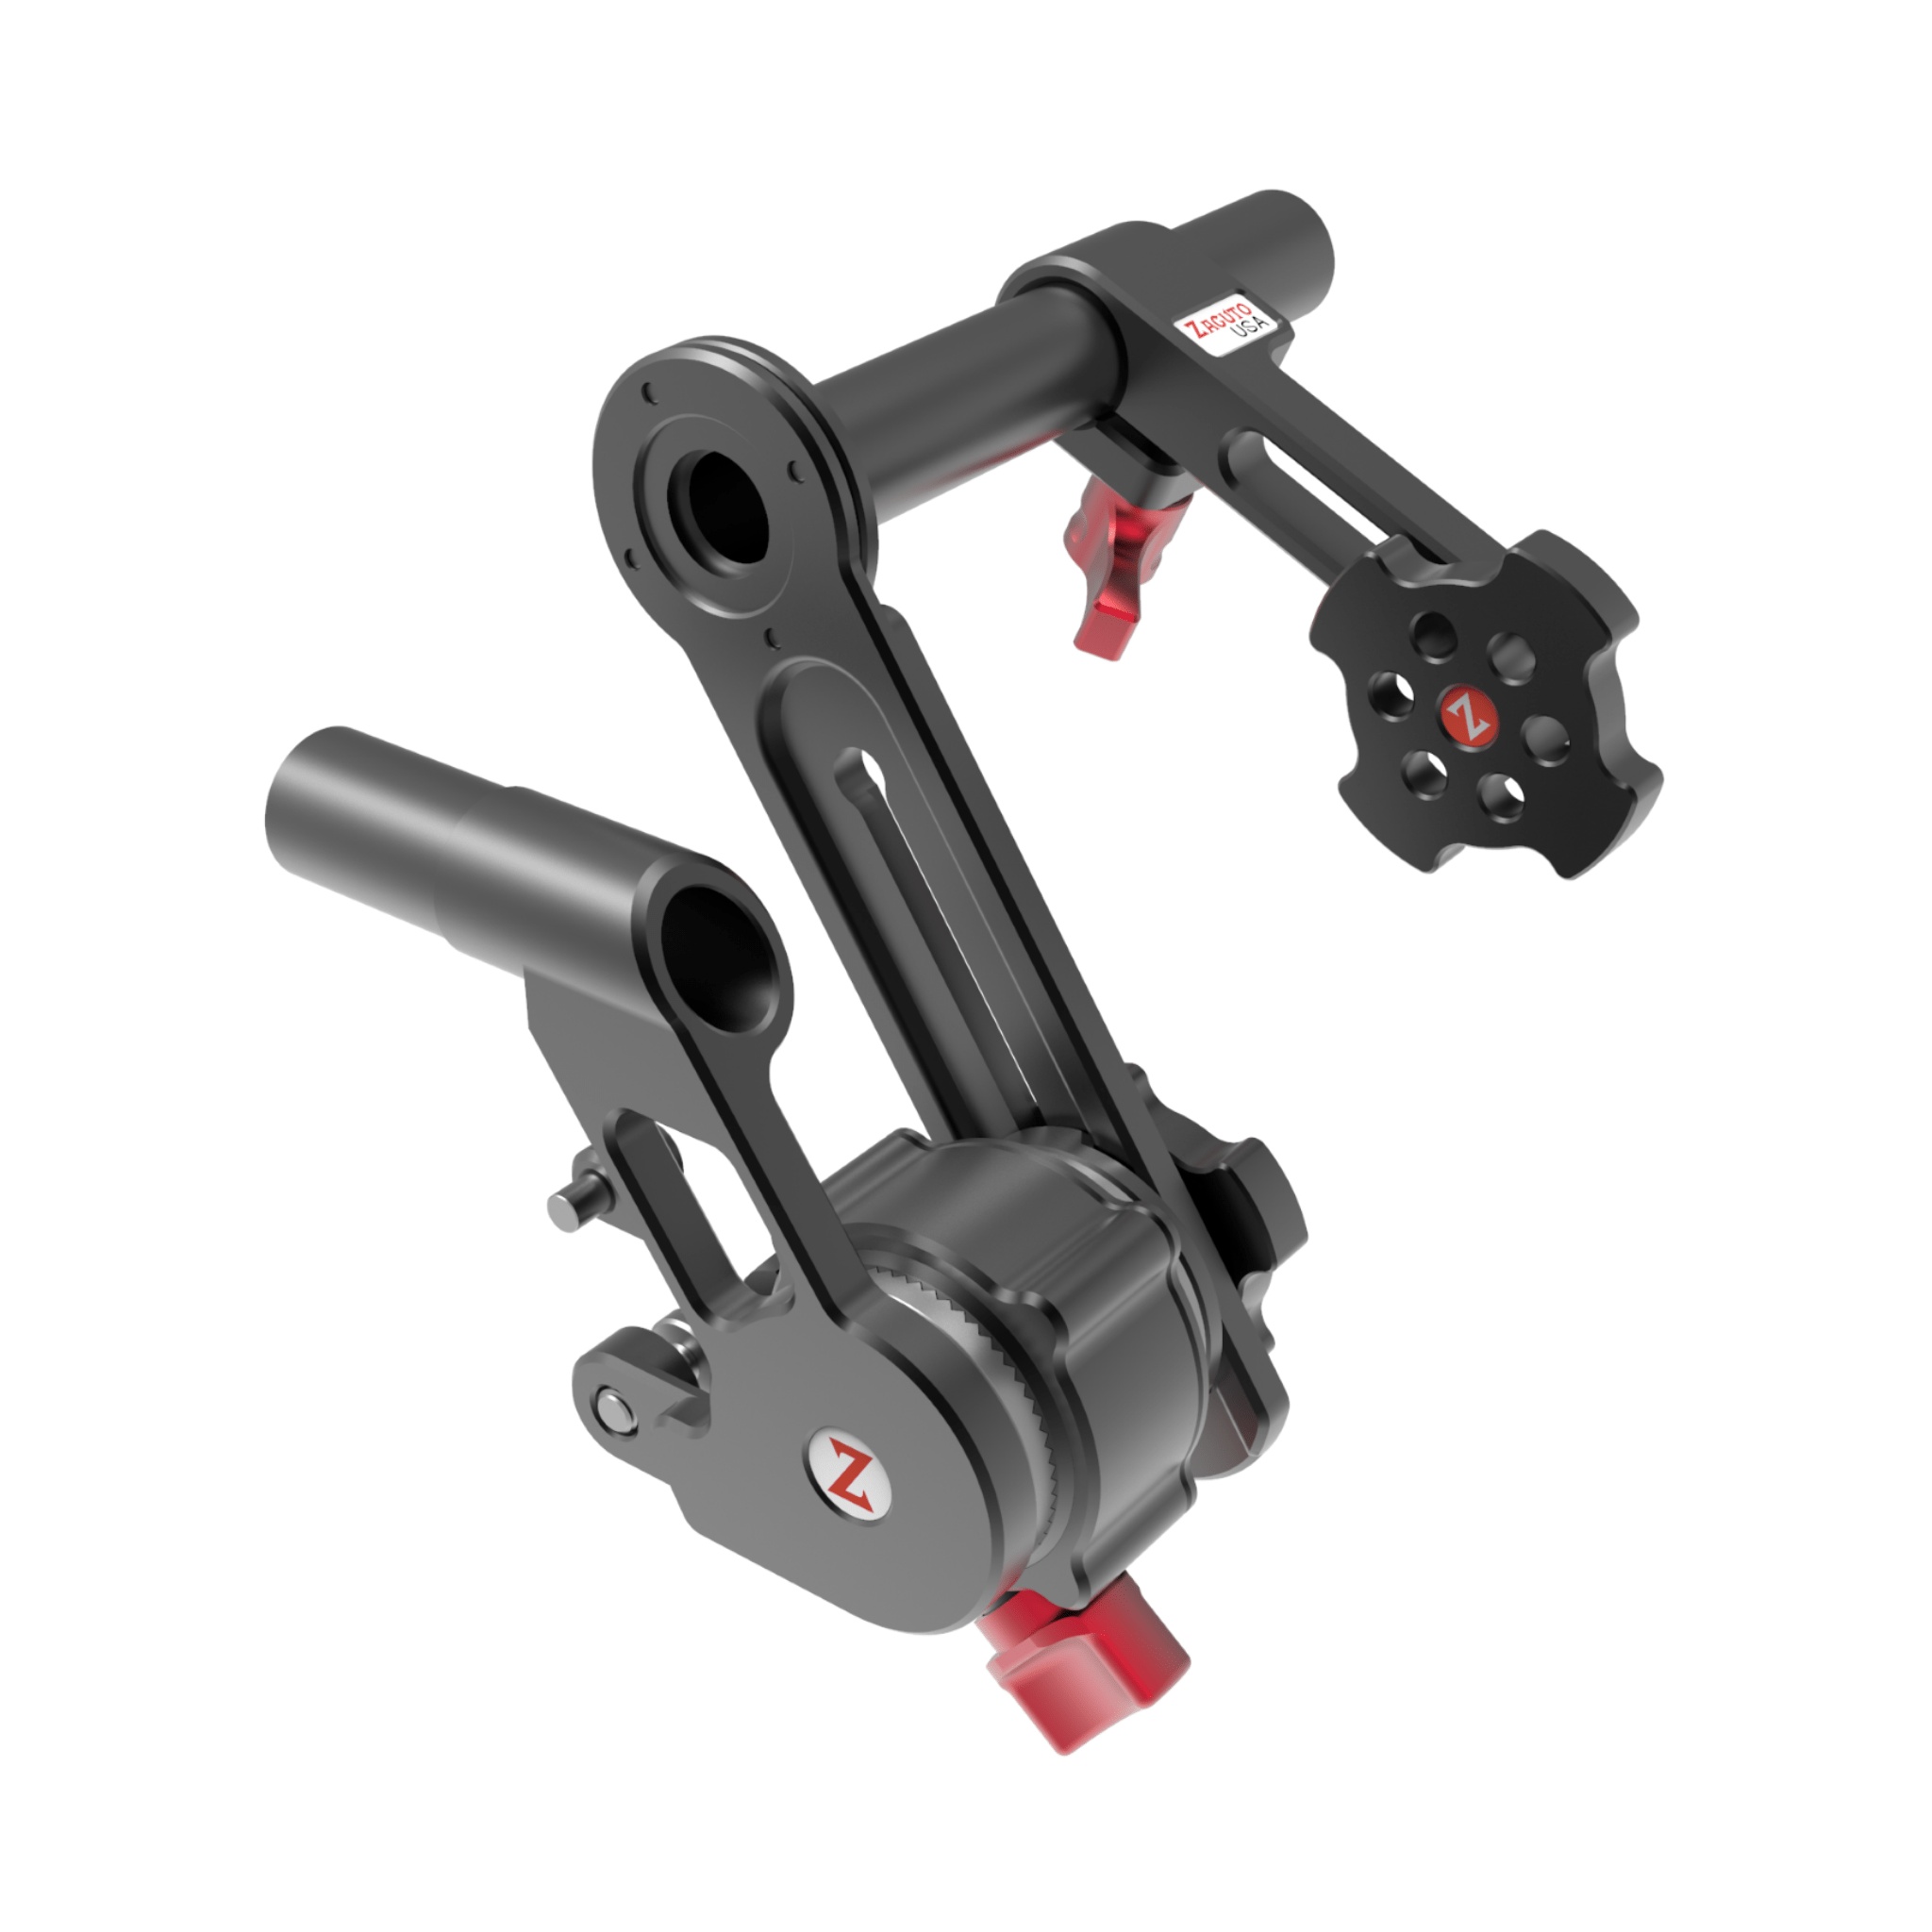
Sony FX6 Z-Finder Shoulder Mounting Kit
The Sony FX6 Shoulder Mounting Kit upgrades your Sony FX6 Z-Finder to be able to mount it to your Sony FX6 camera comfortably for shoulder mounted shooting. It includes the Sony FX6 Handle Mount, Axis Micro, ¼”-20 Fluid Rosette Mount and the Rosette adapter for the Sony LCD.
Brand: Zacutousa
Category: Cameras & Optics > Camera & Optic Accessories > Camera Parts & Accessories > Camera Grips > Shoulder Grips